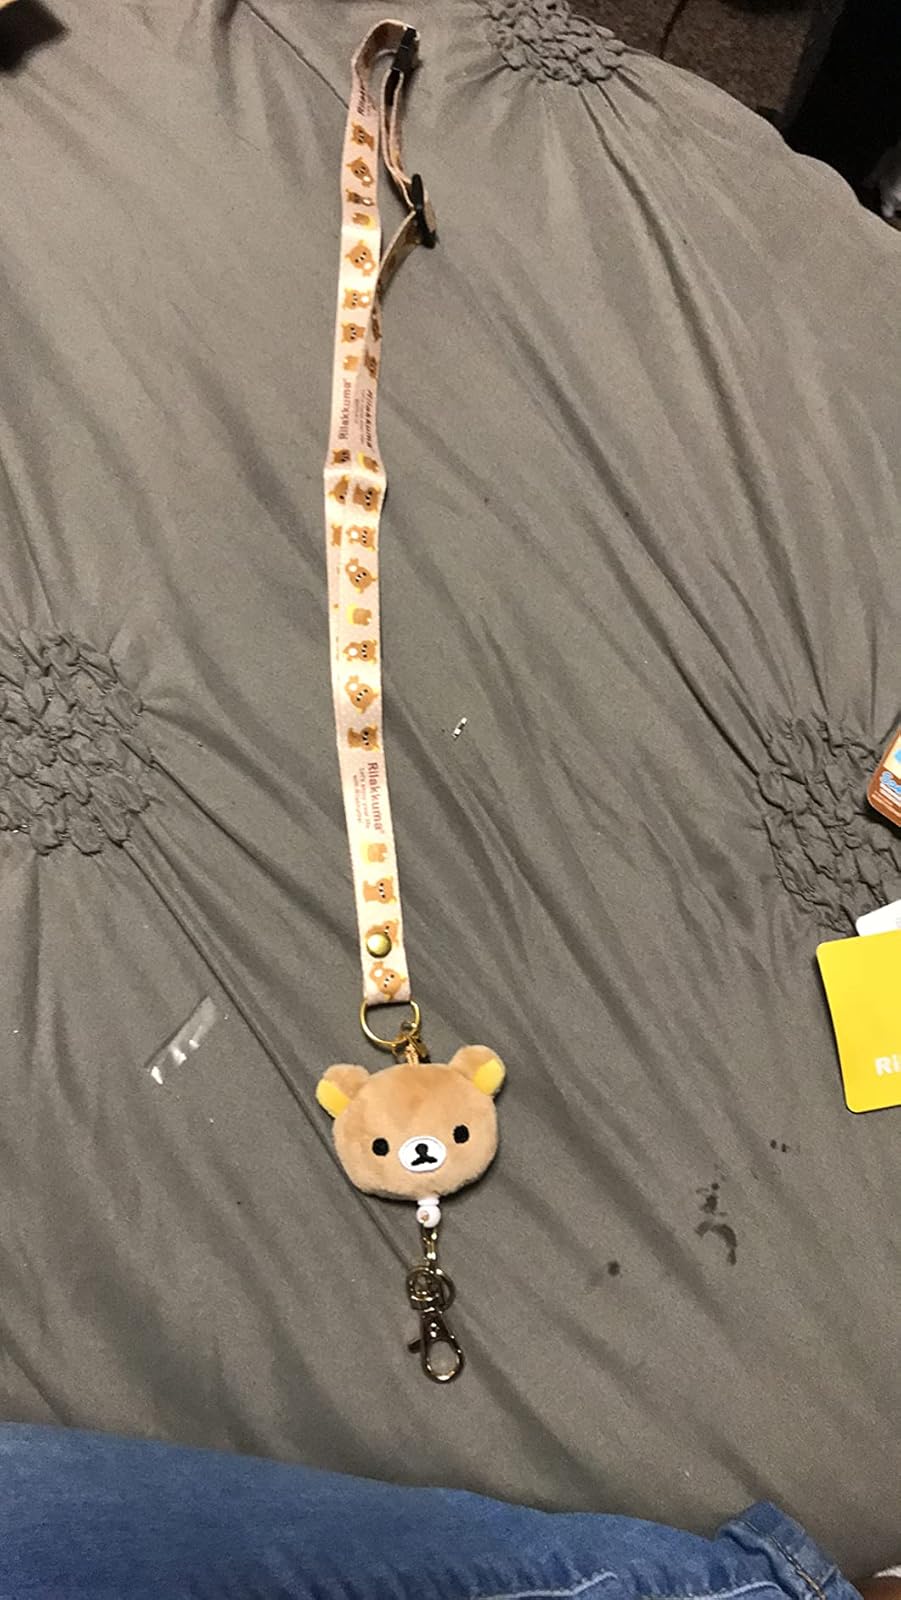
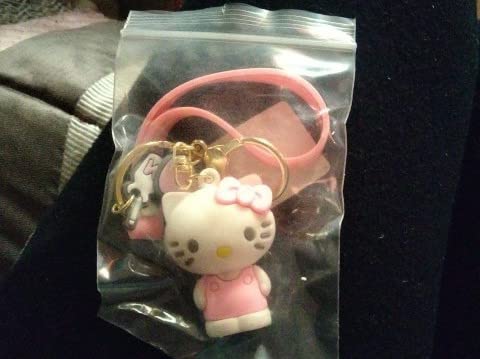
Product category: accessories_keychain
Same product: no